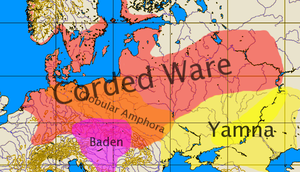
Jamna-kulturen
Formodede udbredelse af Jamna-kulturen ca. 3.200-2.300 f.Kr.
Jamna-kulturen er en kultur fra sen kobberalder og tidlig bronzealder, der var udbredt i området mellem floderne Buh i Ukraine og Dnestr i Rumænien på den Pontisk-Kaspiske slette i perioden mellem 3.500 og 2.200 f.Kr. Kulturen var overvejende nomadisk, men i nærheden af floder og nogle få befæstede landsbyer forekom der agerbrug.